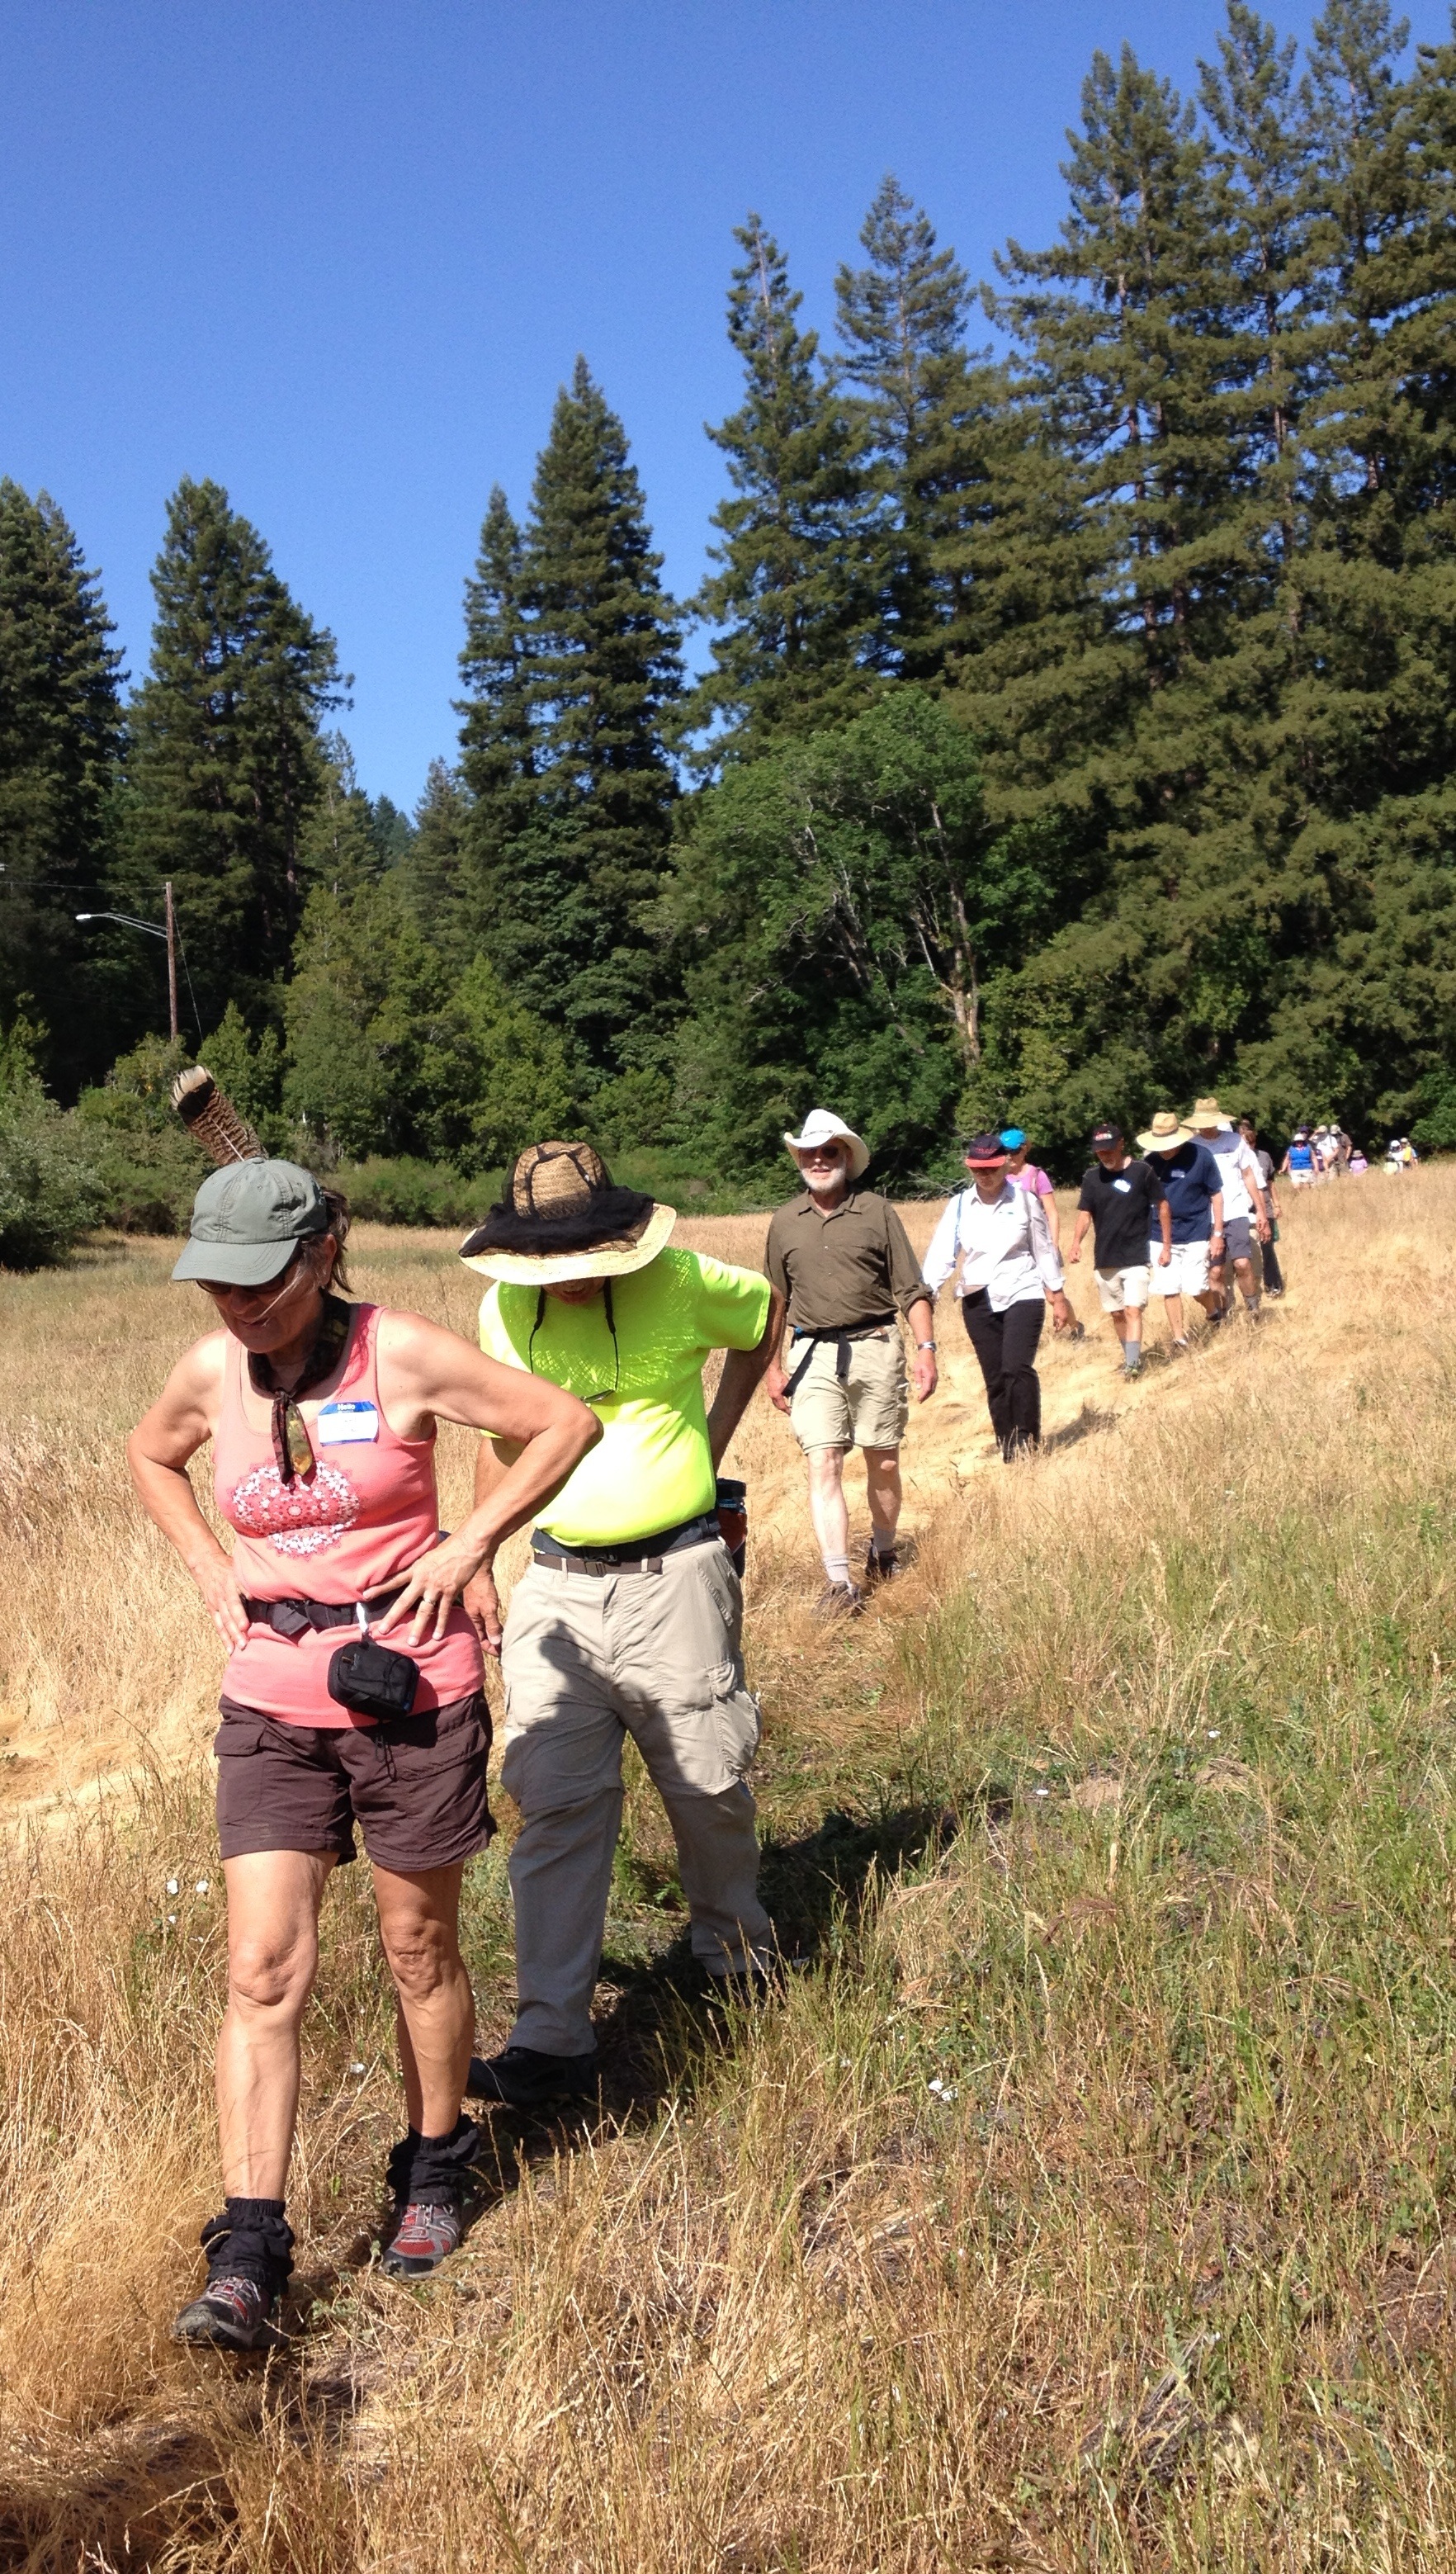
wilderness, walking, hiking, trail, meadow, adventure, summer, recreation, california, sports, backpacking, woodland, outdoor recreation